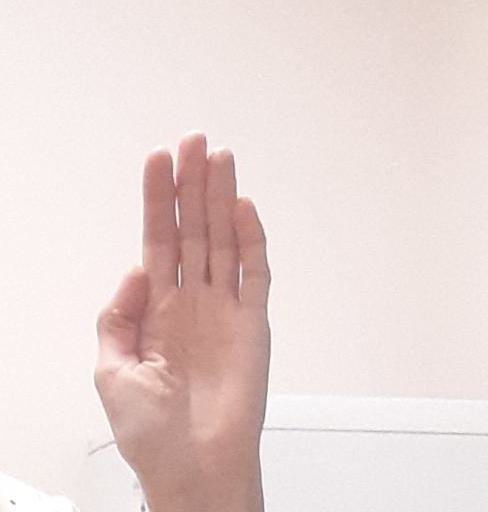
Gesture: stop